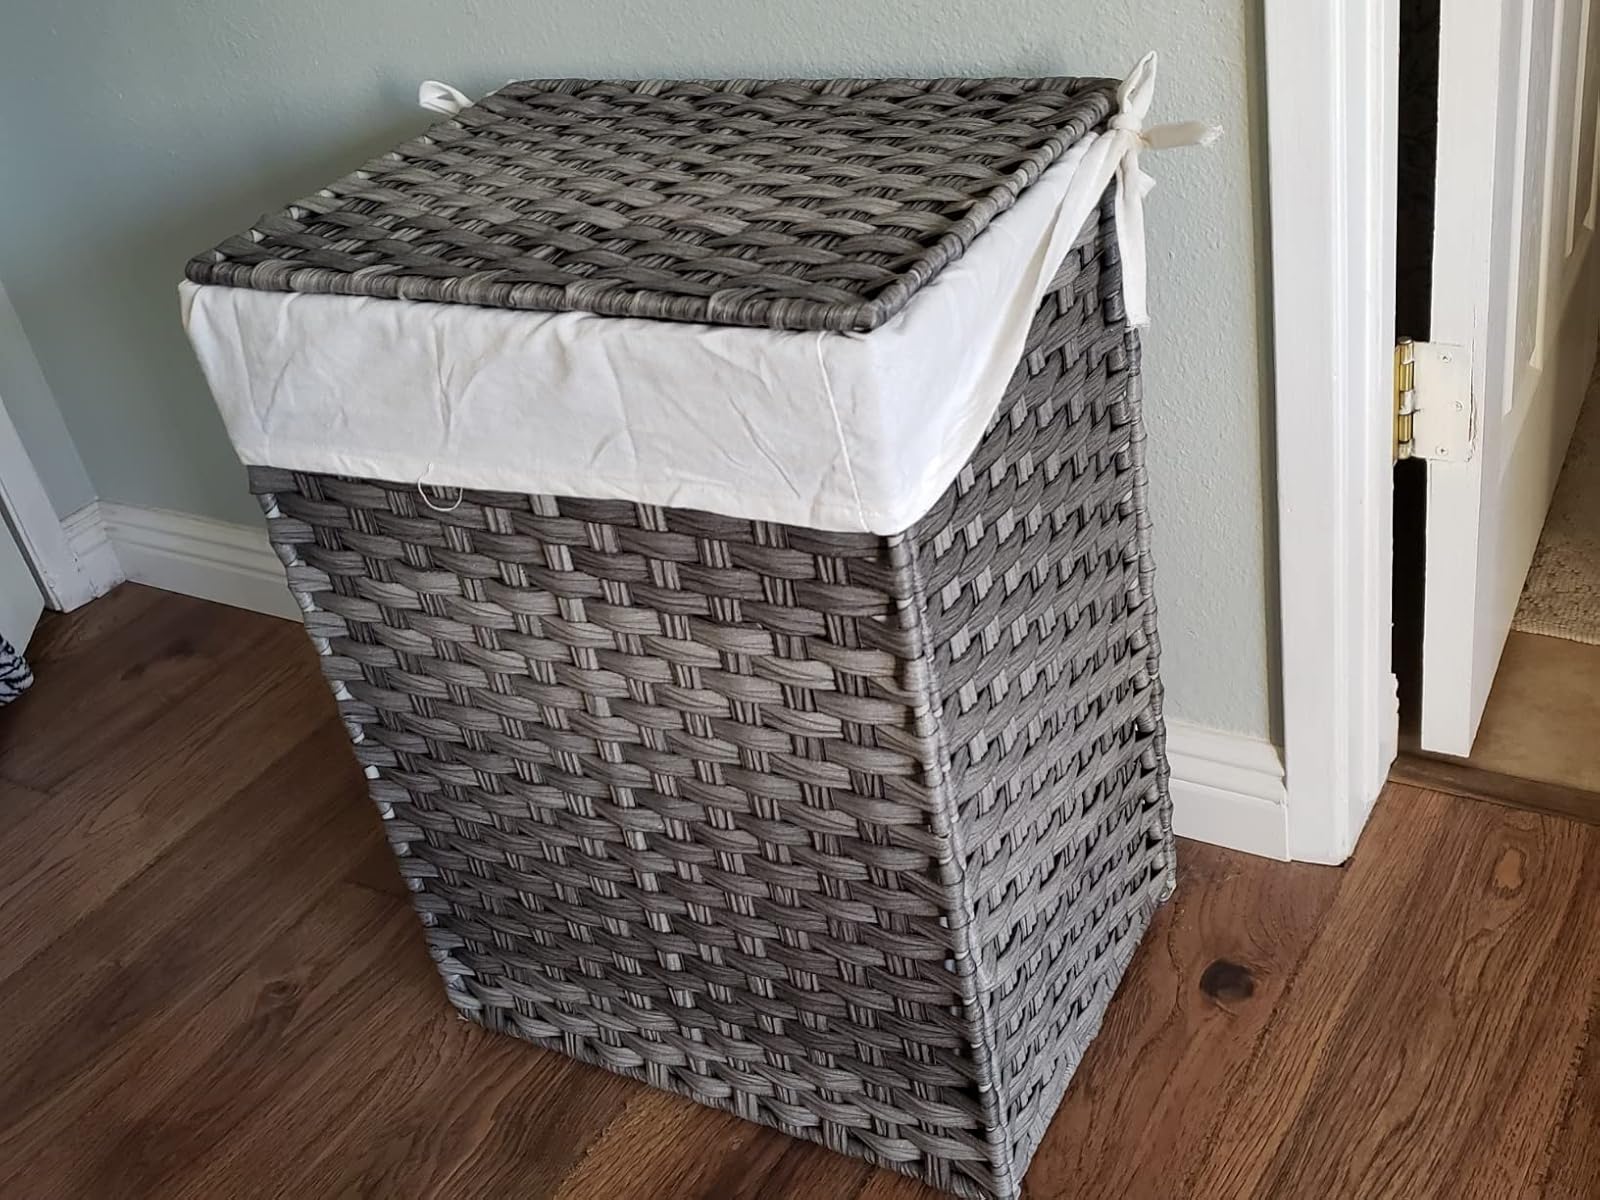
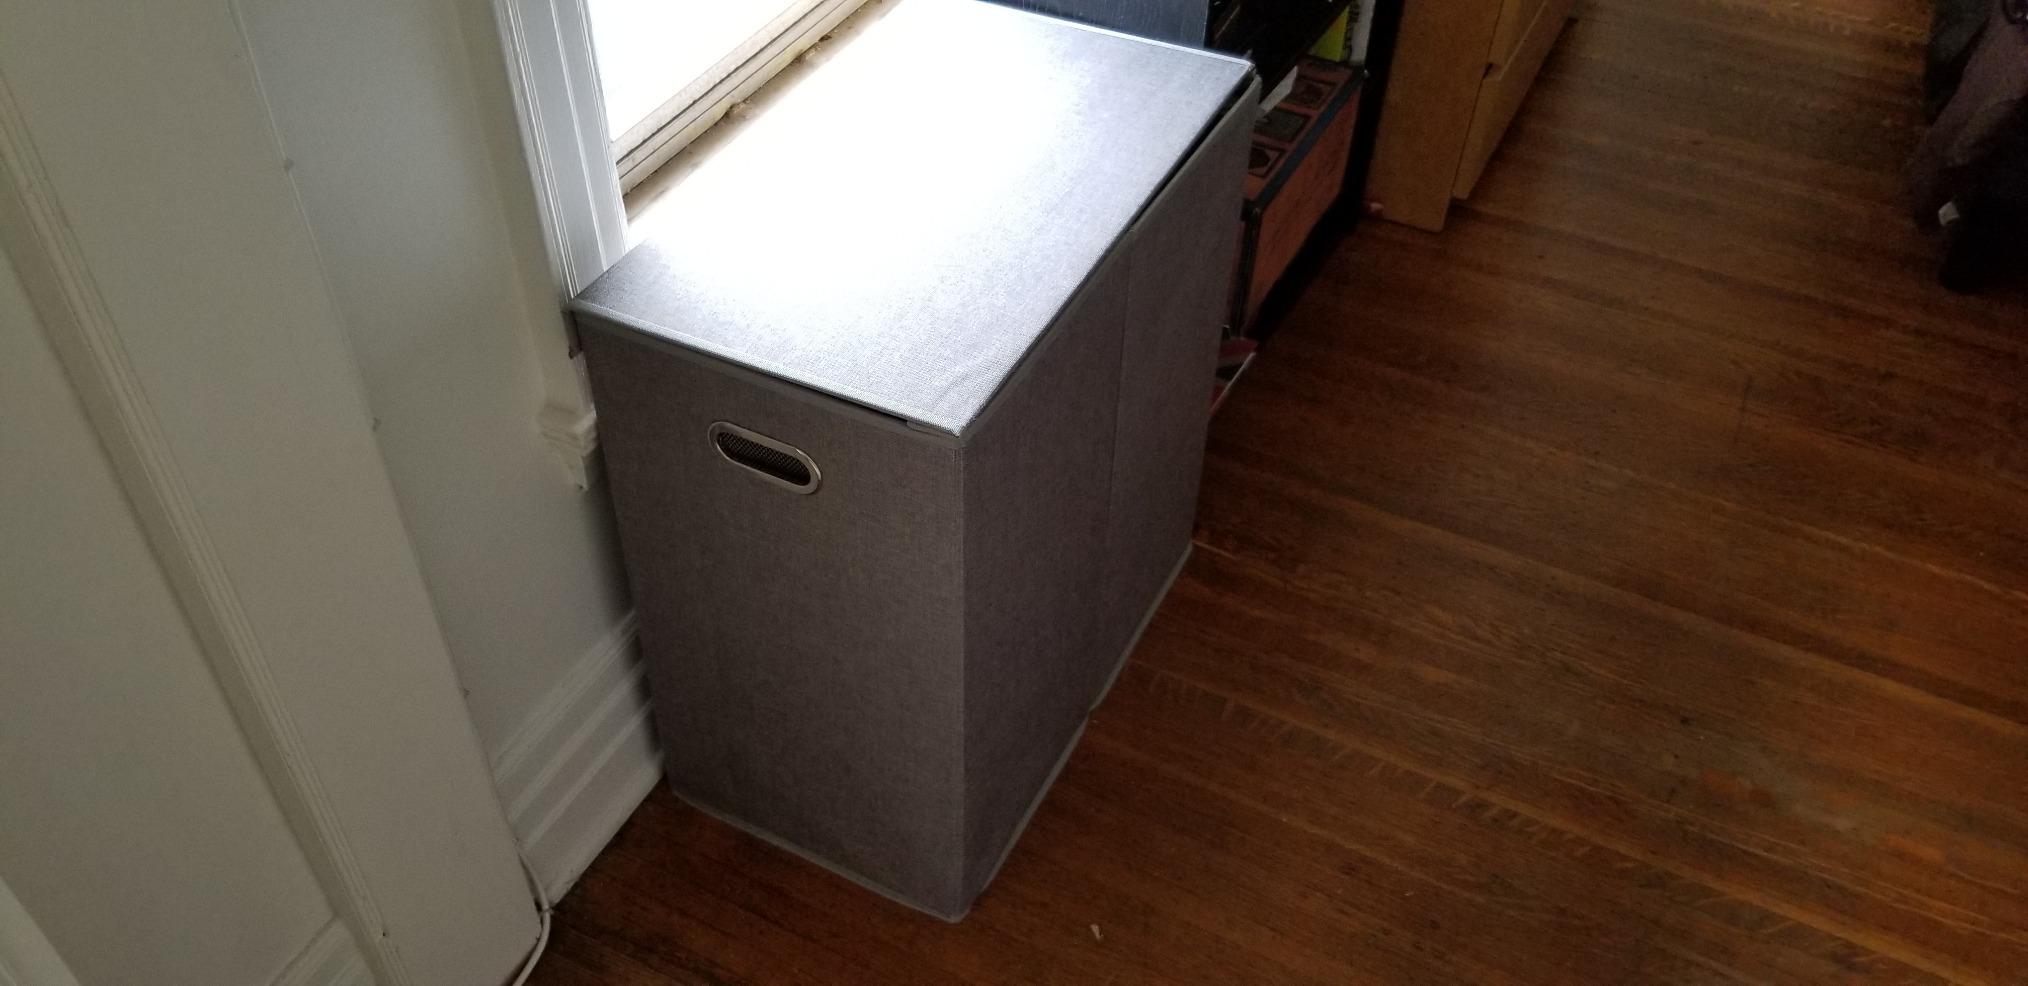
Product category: items_hamper
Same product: no